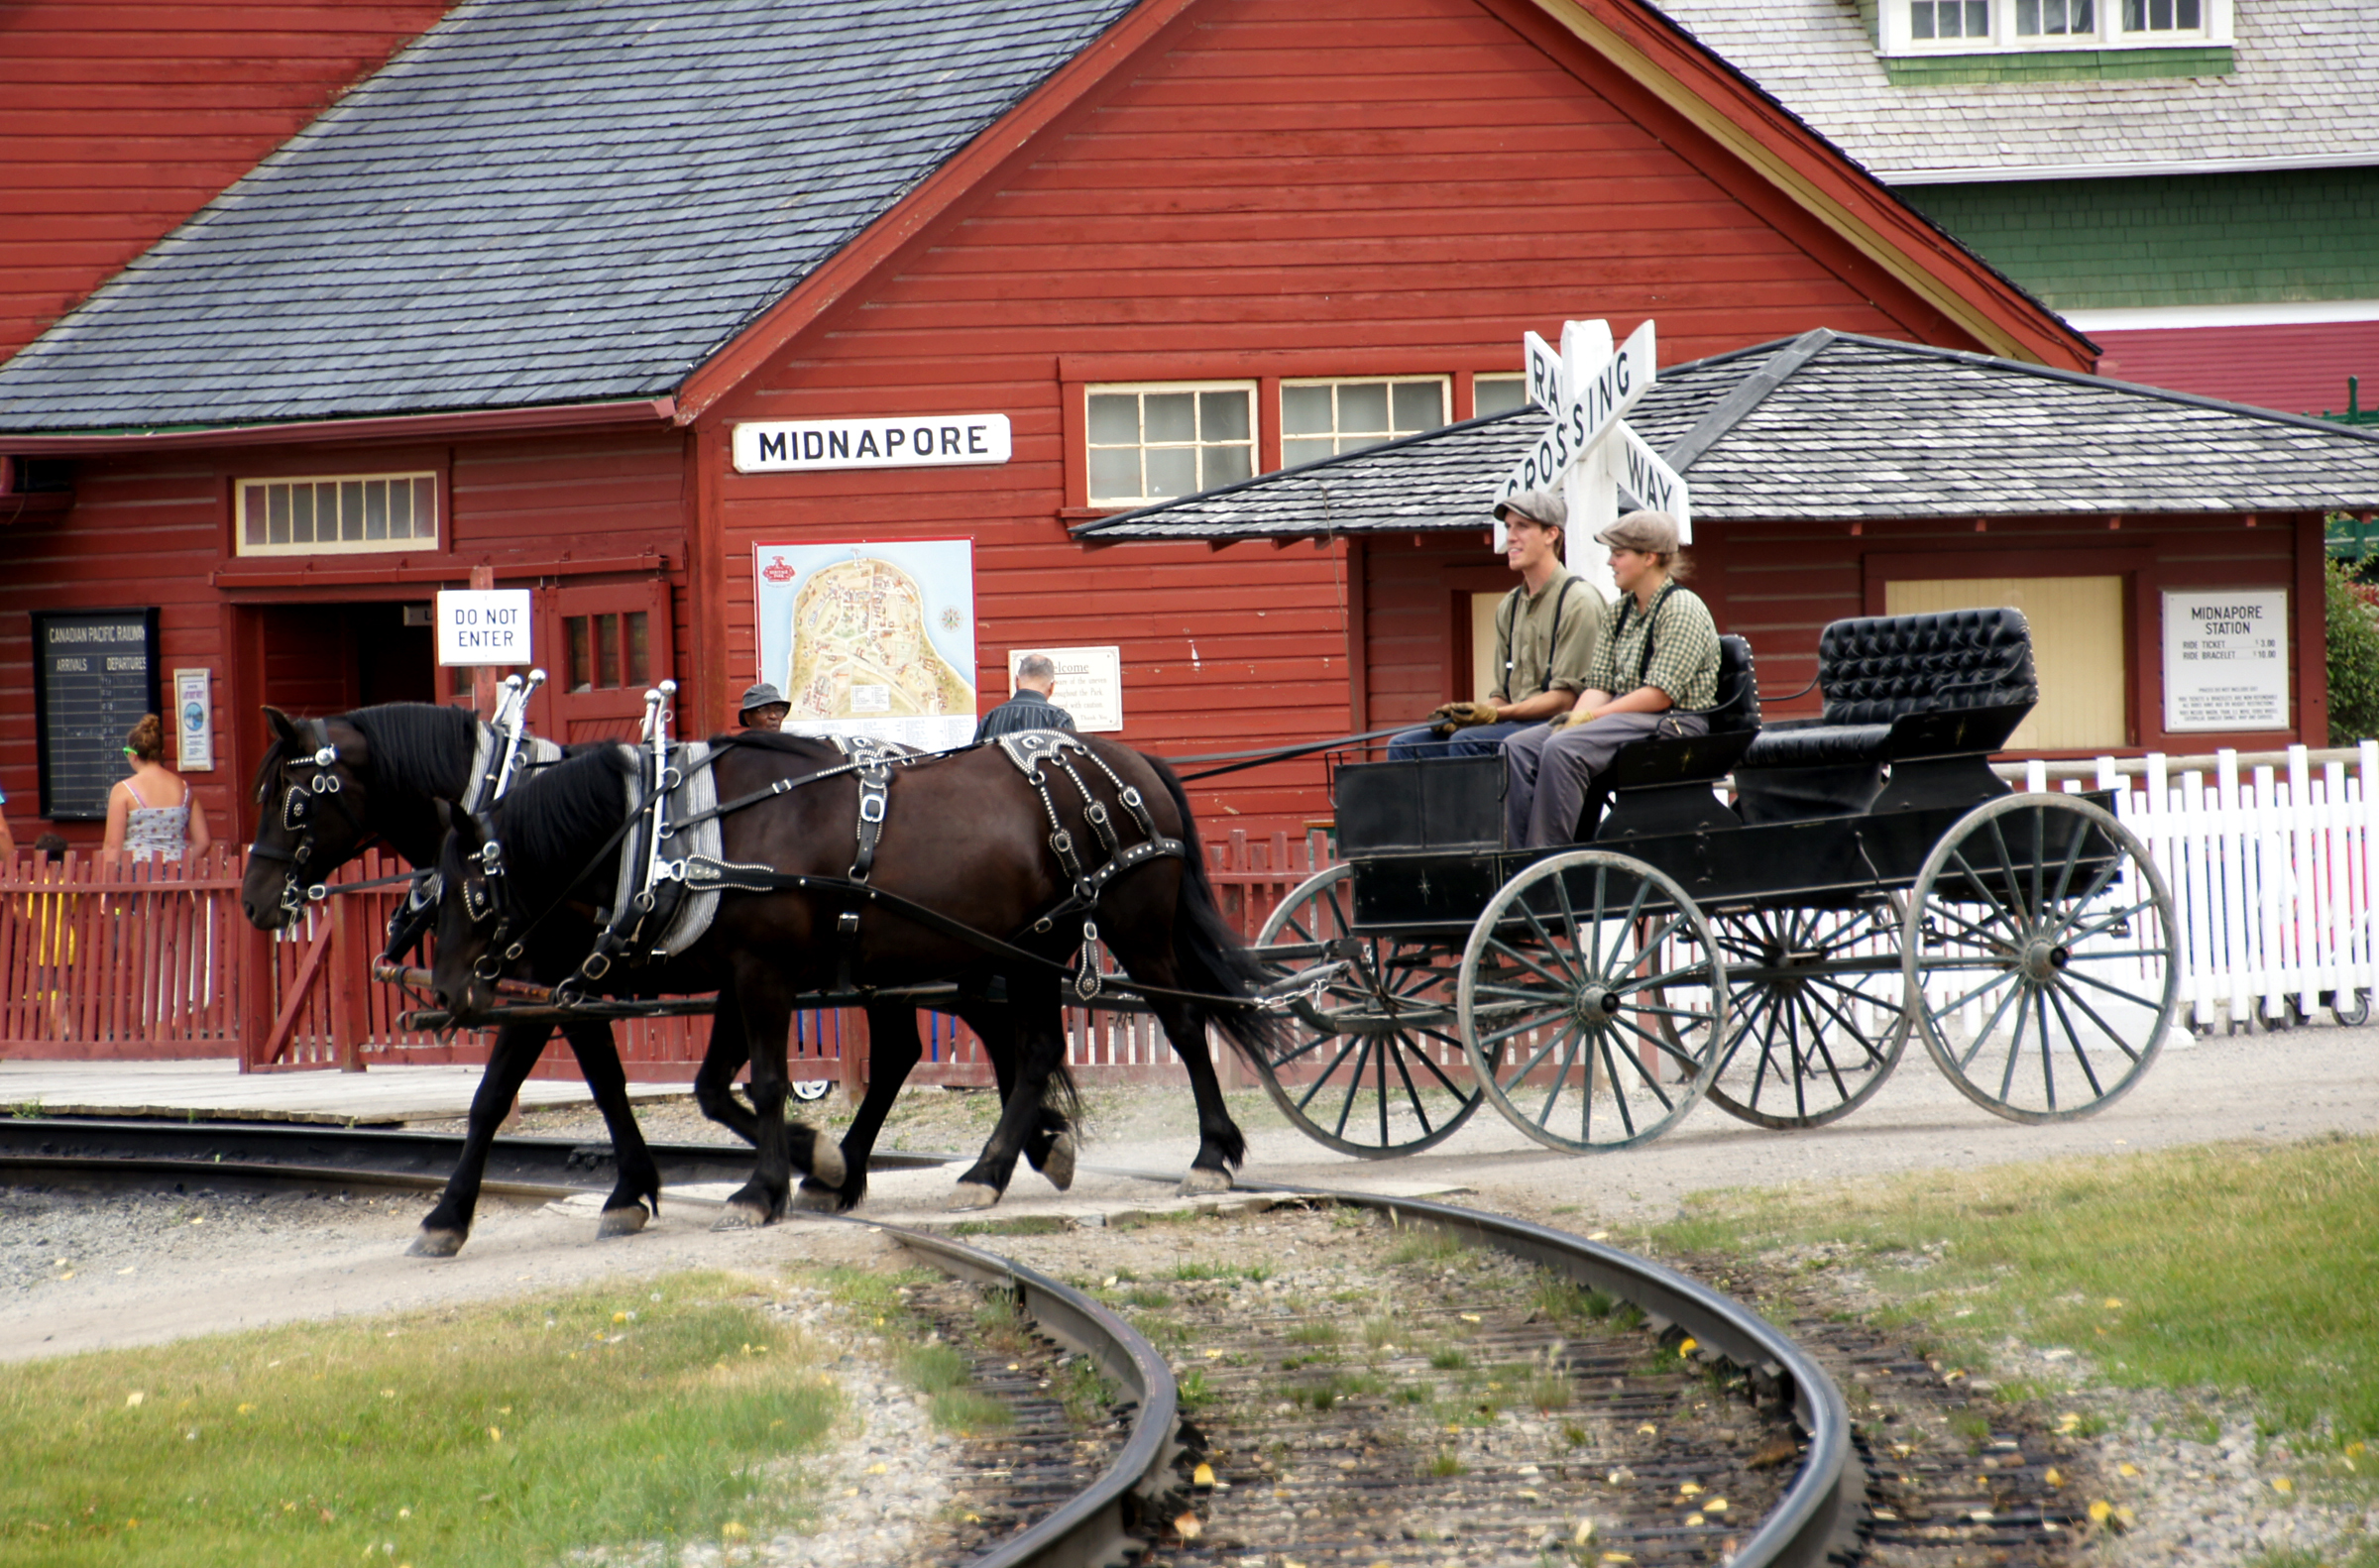
farm, transport, vehicle, amish, carriage, heritageparkcalgary, horseandcarriage, rural area, land vehicle, horse and buggy